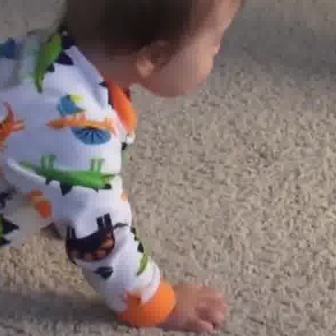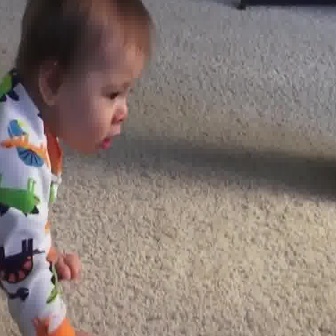
  Please identify the target specified by the bounding box [152,16,231,95] in the first image and locate it in the second image. Return the coordinates in [x_min,y_min,x_max,y_max] format.
Answer: [59,73,138,152]